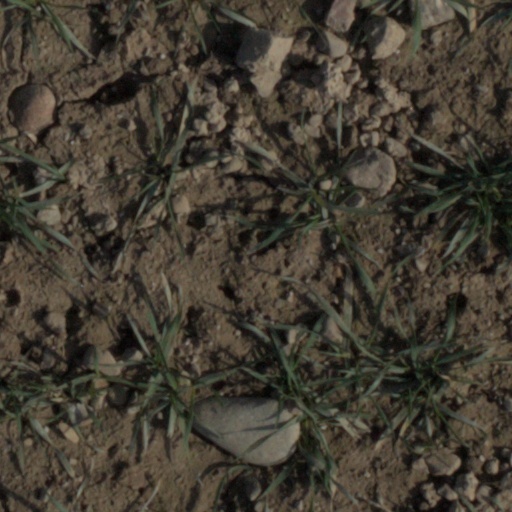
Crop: wheat